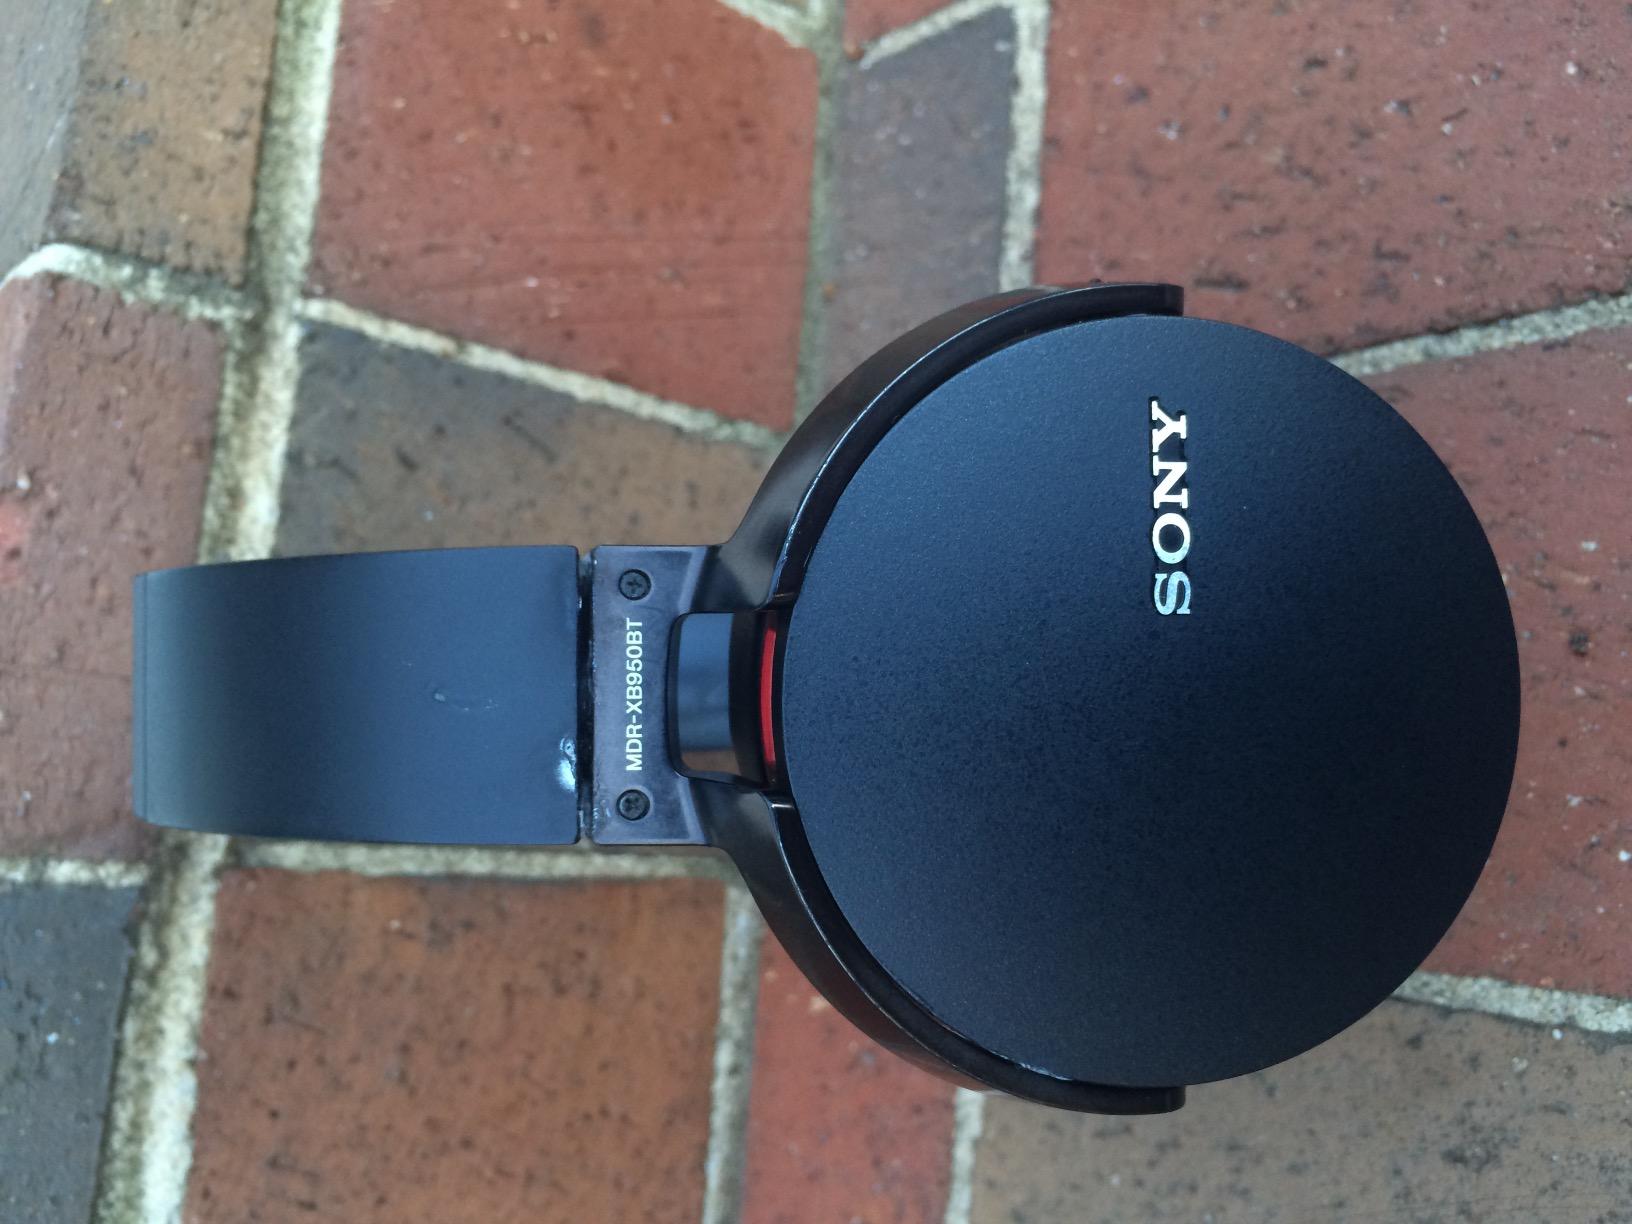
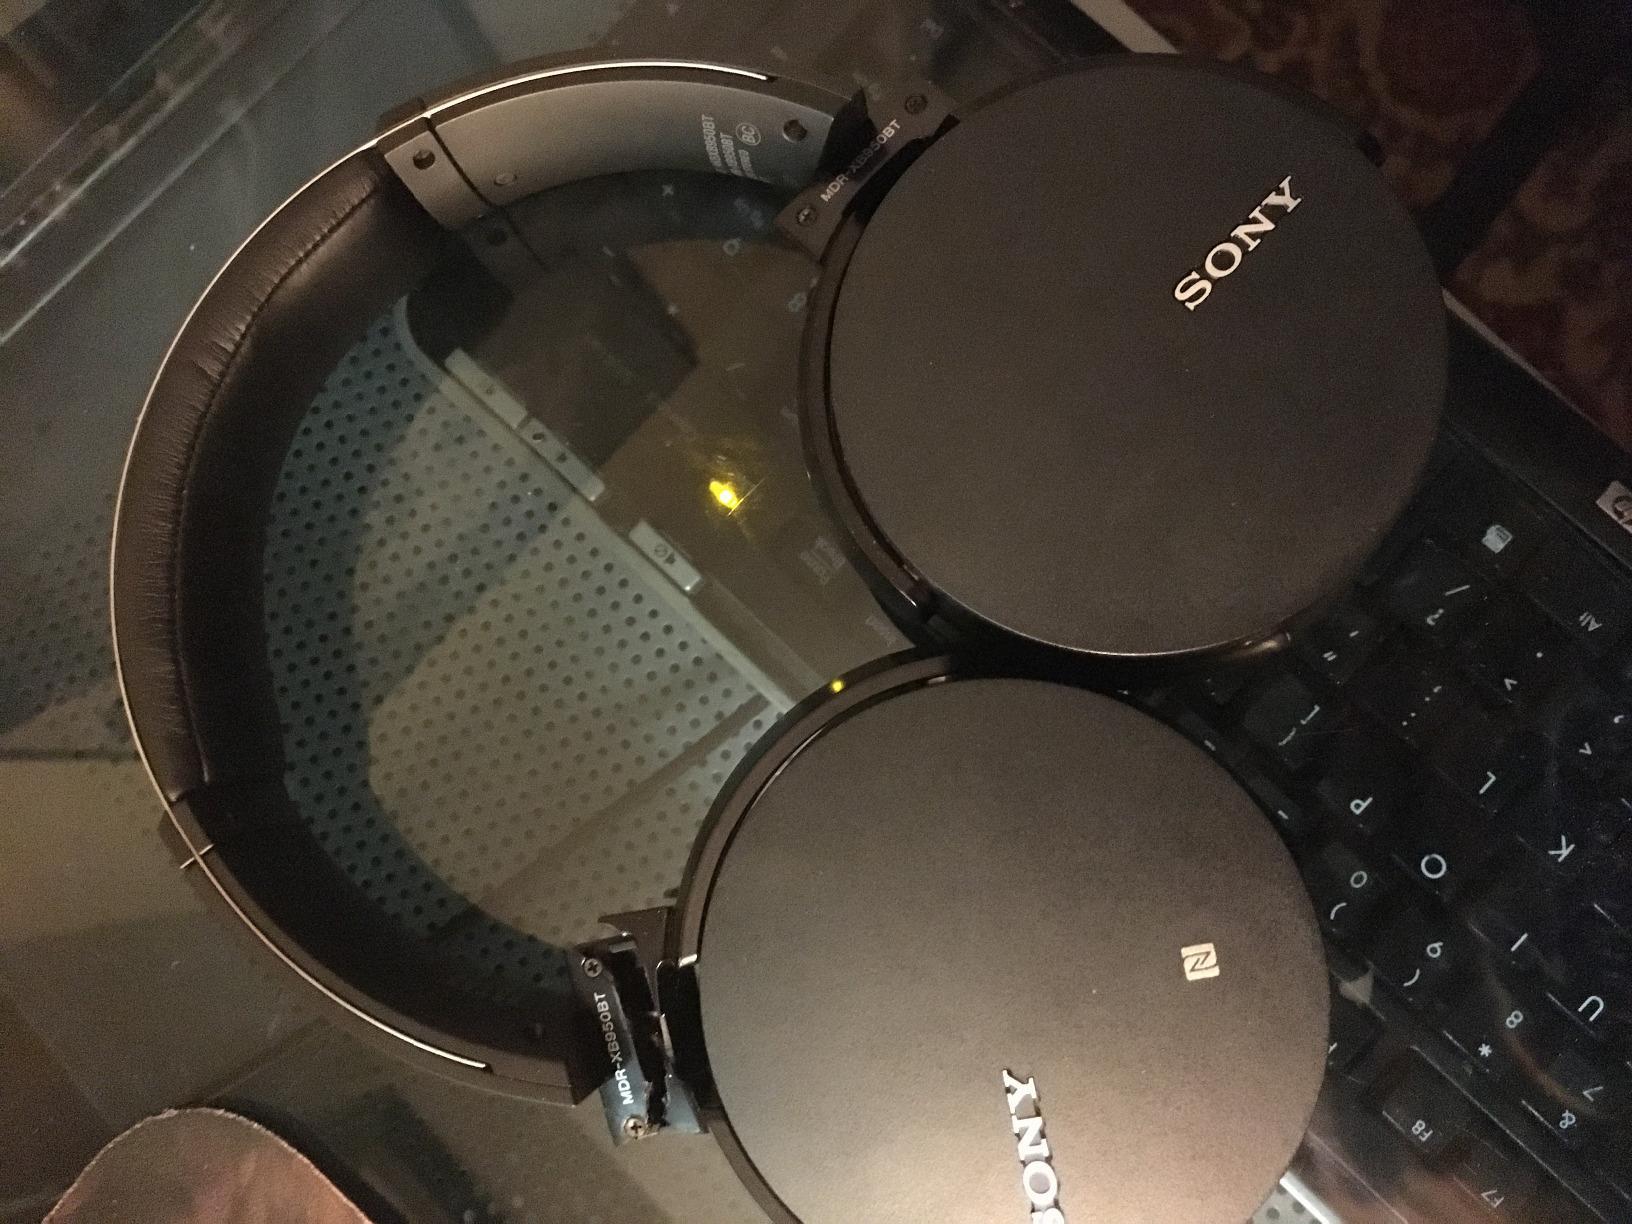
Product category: headphones
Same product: yes